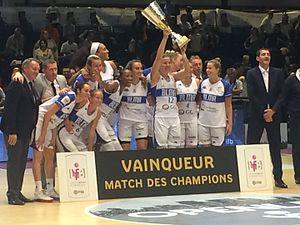
L'équipe de Basket Lattes Montpellier Agglomération brandiy le trophée du Match des Champions disputé dans le cadre de l'Open LFB
Le Match des champions oppose depuis 2014 le champion de la Ligue féminine de basket au vainqueur de la Coupe de France de la saison précédente.